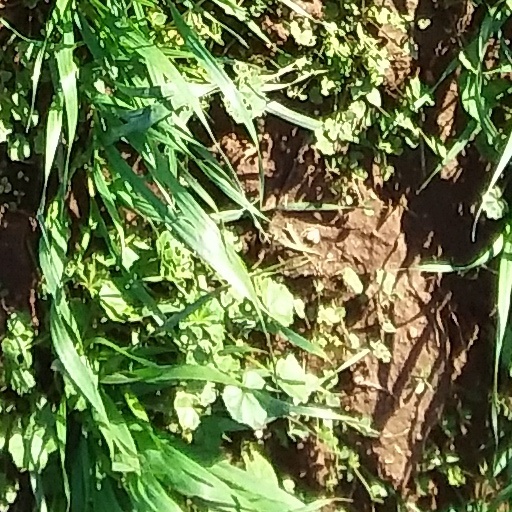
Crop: wheat